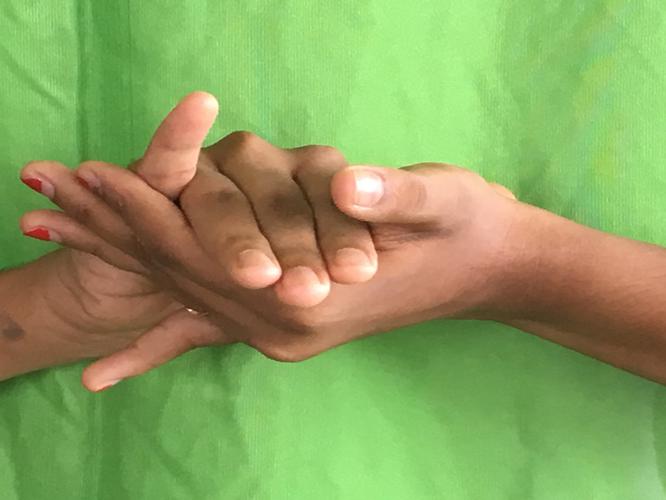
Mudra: Kurma
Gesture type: double_hand